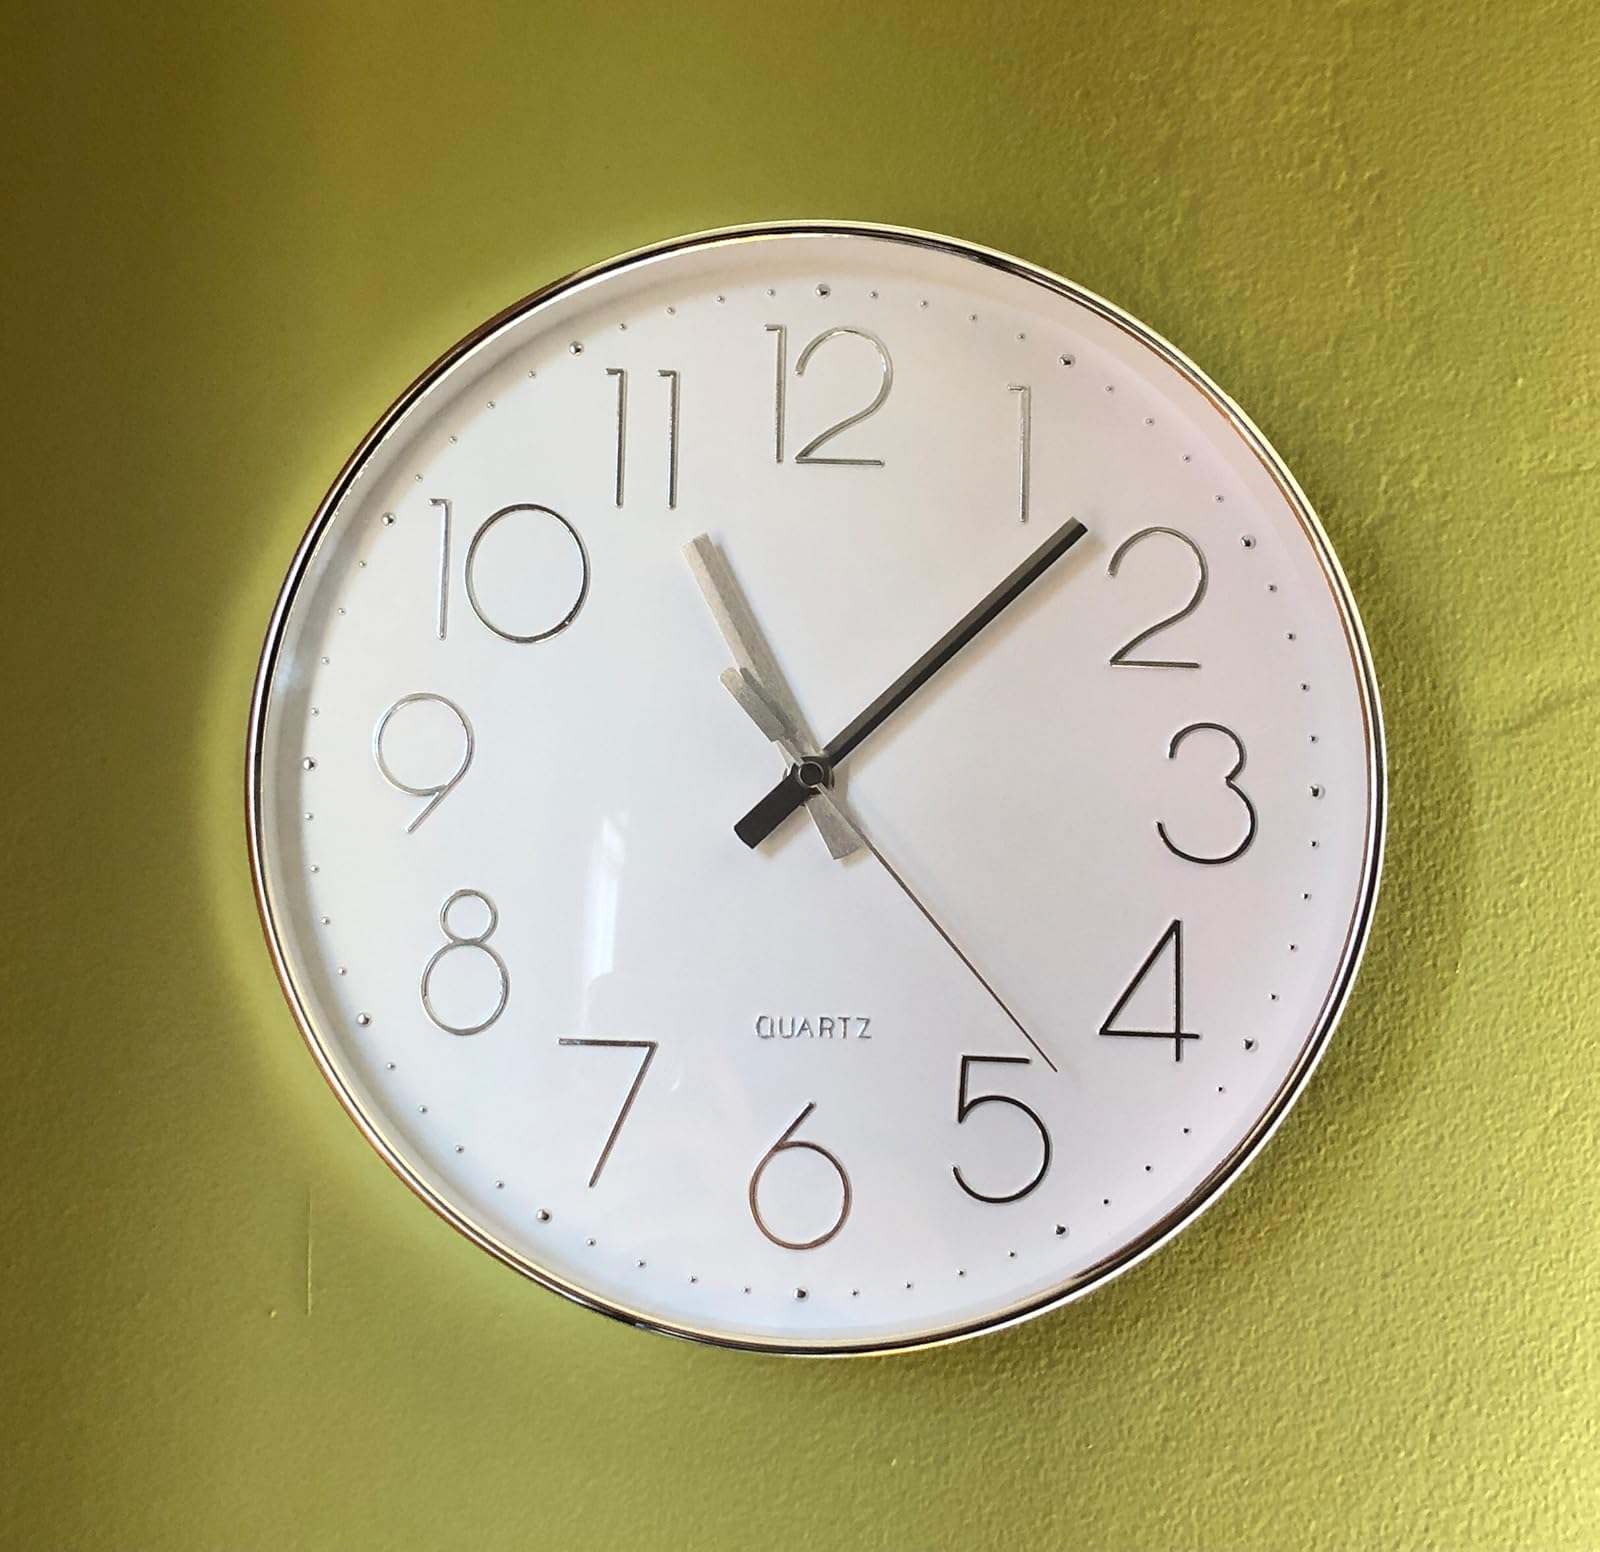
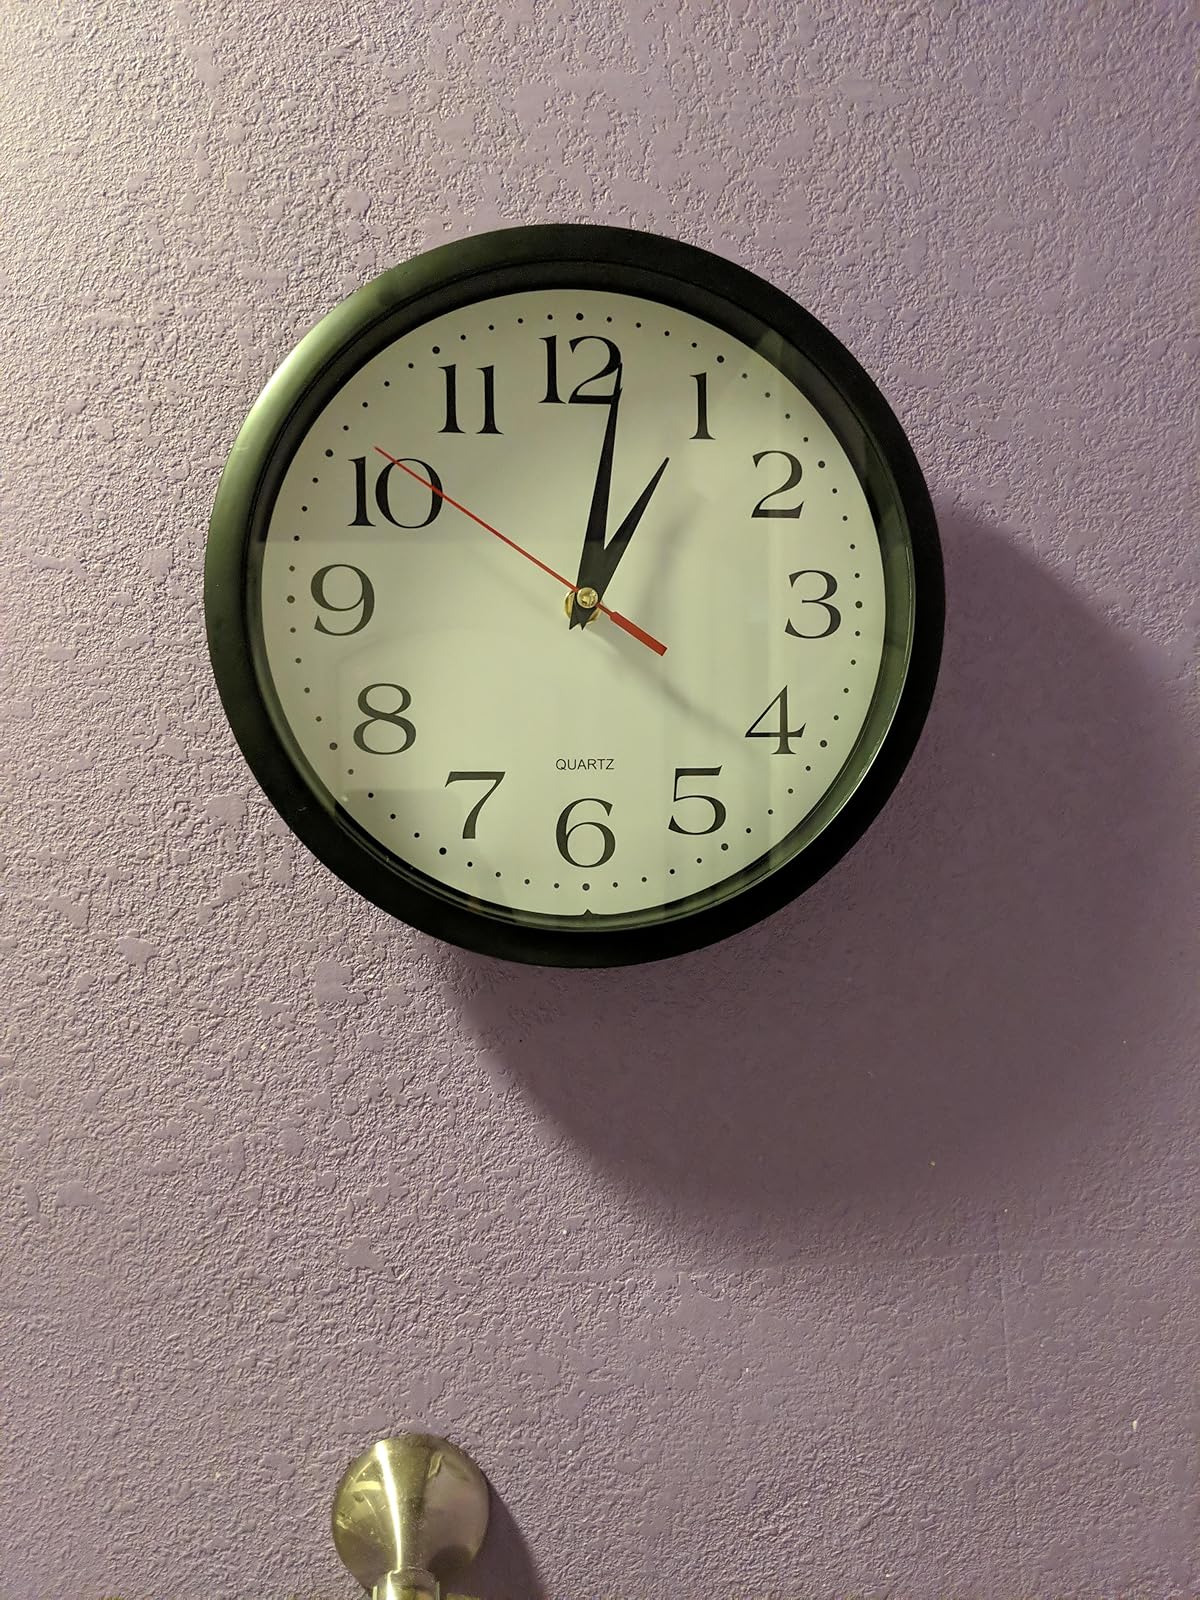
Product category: clock
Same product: no